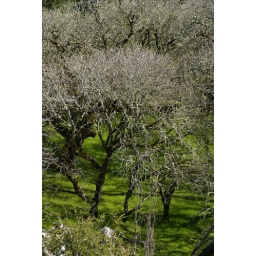
The green springtime grass under trees that don't yet have their leaves. (dsc05378)